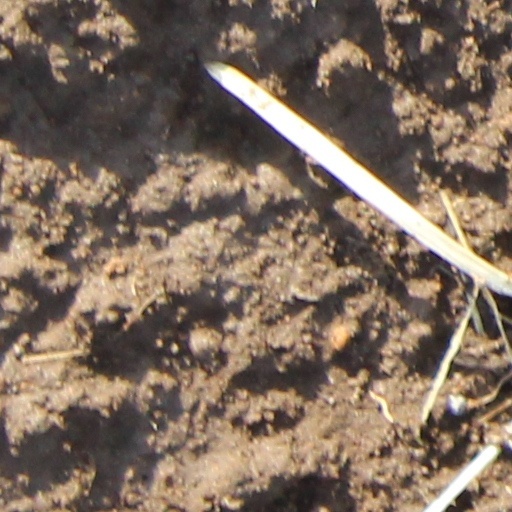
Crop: wheat